Phylogenetics

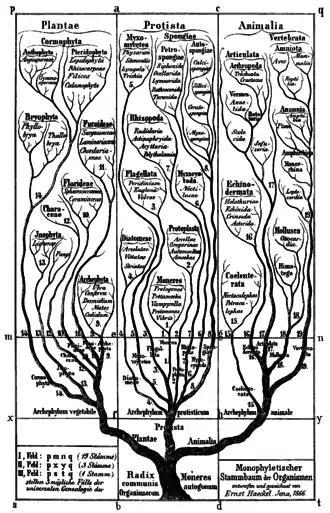
Phylogenetic tree suggested by Haeckel (1866)

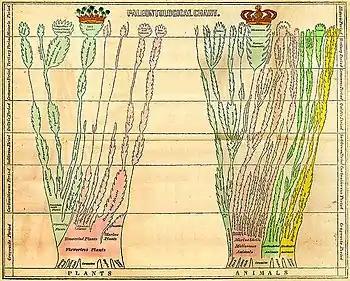
This chart displays one of the first published attempts at a paleontological "Tree of Life" by Geologist Edward Hitchcock. (1840)

One use of phylogenetic analysis involves the pharmacological examination of closely related groups of organisms. Advances in cladistics analysis through faster computer programs and improved molecular techniques have increased the precision of phylogenetic determination, allowing for the identification of species with pharmacological potential.